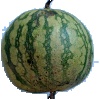
Label: watermelon